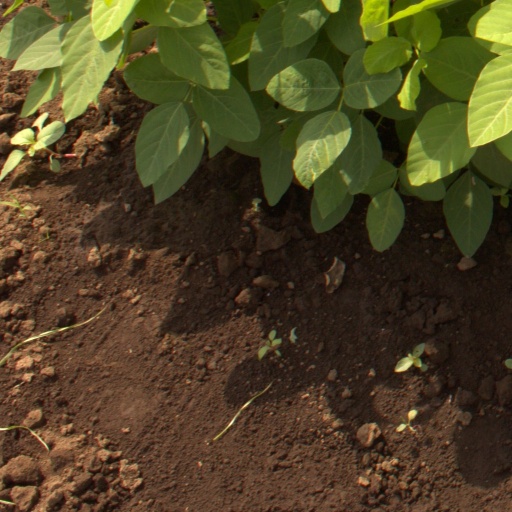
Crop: soybean